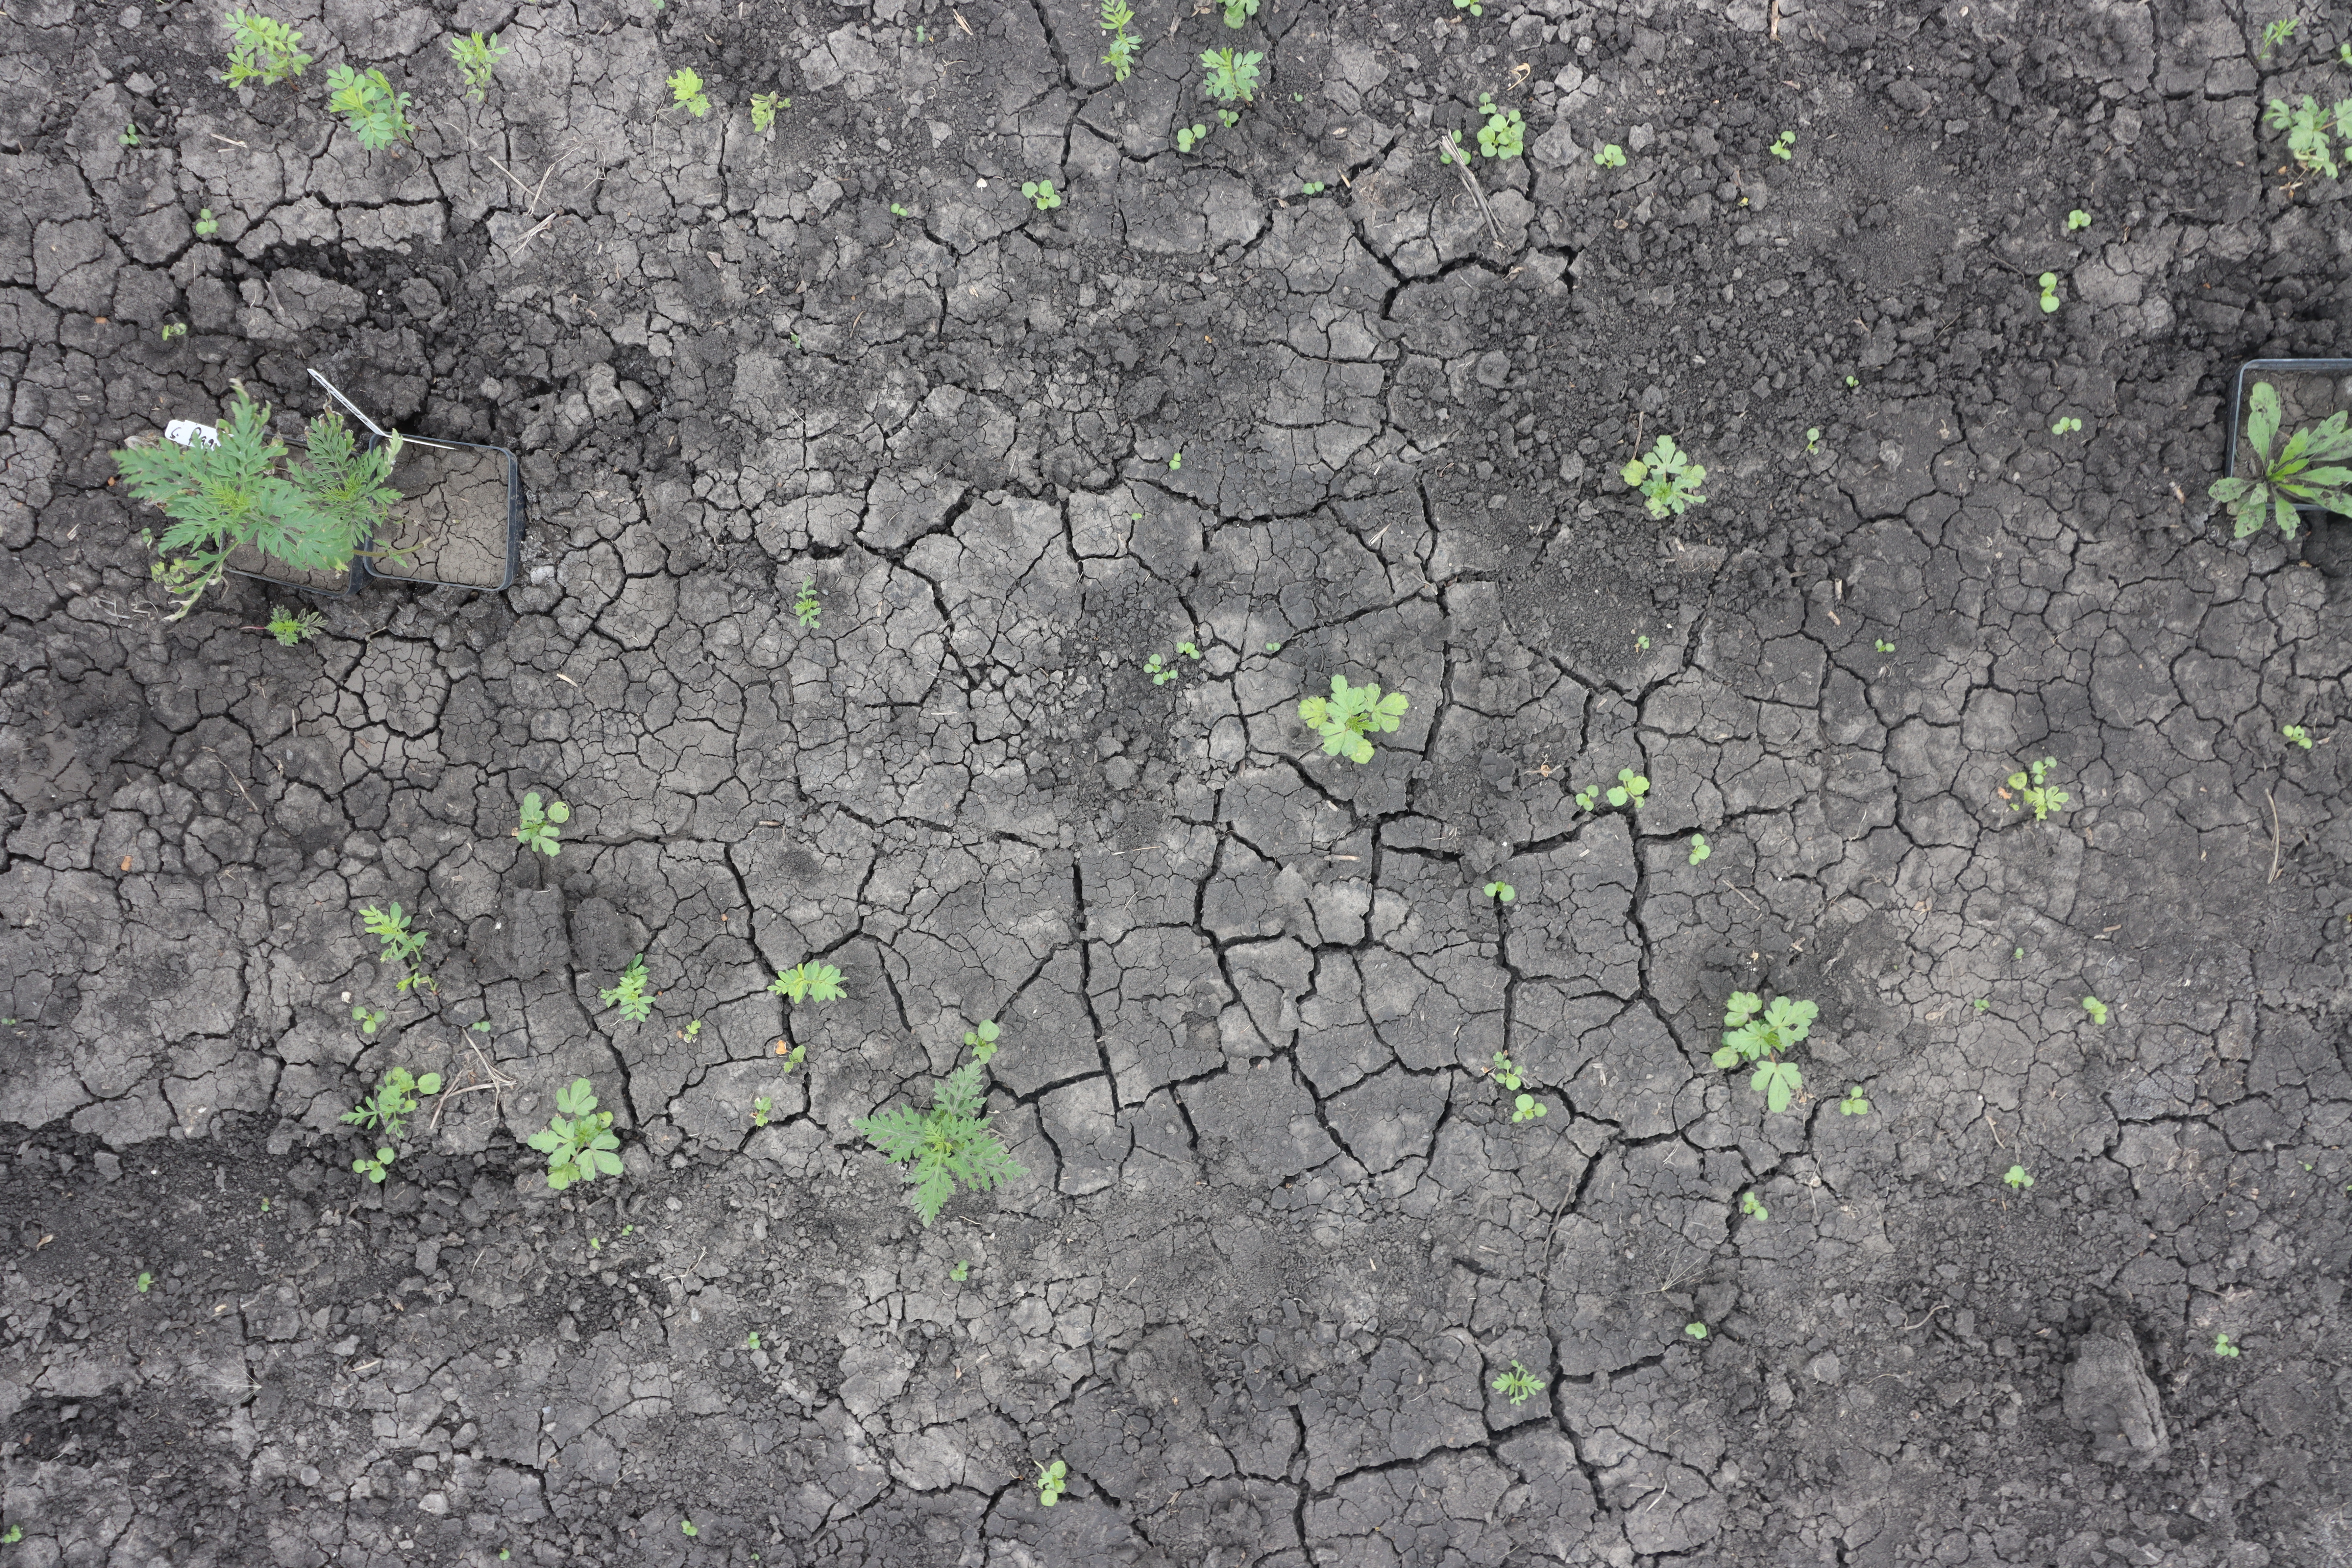
Crop: Lentil
Objects: Lentil, Ragweed, Horseweed, Lentil, Lentil, Lentil, Lentil, Lentil, Lentil, Ragweed, Lentil, Lentil, Lentil